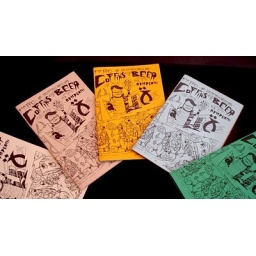
now in reed space , scrap yard , my plastic heart , ps book